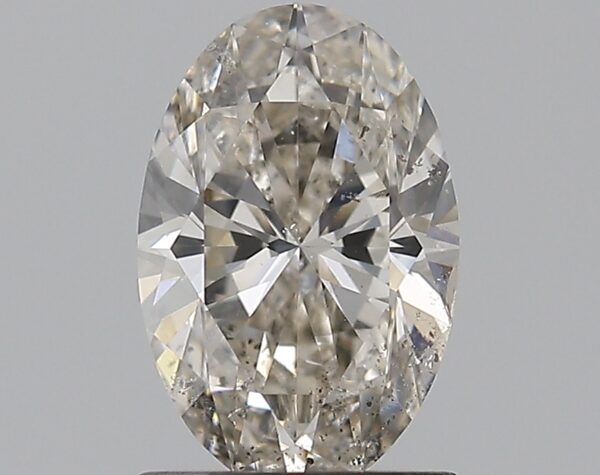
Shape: oval
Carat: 1.02
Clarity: SI2
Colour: K
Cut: EX
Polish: EX
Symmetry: EX
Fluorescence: M
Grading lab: GIA
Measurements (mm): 8.36 x 5.51 x 3.47